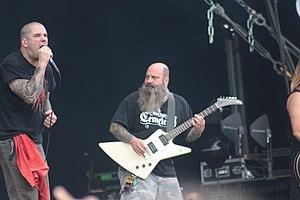
Phil Anselmo et Kirk Windstein, Down, Hellfest 2013, Fr-44-Clisson.